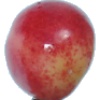
Label: cherry_rainier